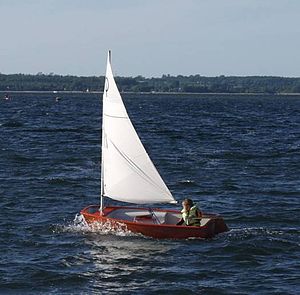
Optimistjolle
Optimistjolle i fart
Optimistjolle i fuld fart på Præstø fjord
Optimistjolle, også kaldet optimisten eller optien, er standarden for enmandsjoller, og er generelt den mest udbredte og hurtigst voksende jolletype. Oftest starter man med at sejle den, omkring 7-14 års alderen. Jollen styres og trimmes udelukkende med roret, sværdet, skødet, sprydstagen, bomnedhalet, mastehældning, bindsler, bomudhalet, topbindslet og sejlerens placering i båden. Optimistsejlerne bliver delt op i A-, B-, og C-sejlere, hvor c-sejlere er de mindst øvede og a-sejlere er mest øvede.